Kirwans Bridge, Victoria

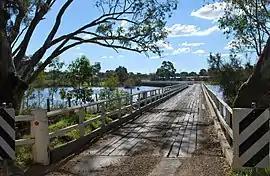
The eponymous bridge at Kirwans Bridge

Kirwans Bridge is a locality in north east Victoria, Australia. The locality is in the Shire of Strathbogie local government area and on the Goulburn River, north east of the state capital, Melbourne.